1997 Asian financial crisis

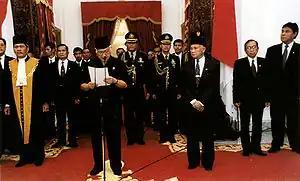
Fall of Suharto: President Suharto resigns, 21 May 1998

In June 1997, Indonesia seemed far from crisis. Unlike Thailand, Indonesia had low inflation, a trade surplus of more than $900 million, huge foreign exchange reserves of more than $20 billion, and a good banking sector. However, a large number of Indonesian corporations had been borrowing in U.S. dollars. This practice had worked well for these corporations during the preceding years, as the rupiah had strengthened respective to the dollar; their effective levels of debt and financing costs had decreased as the local currency's value rose.